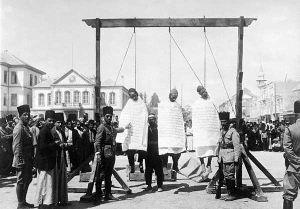
Pendaison de rebelles Syriens, exécutés par l'armée ottomane (1916-1918), sur la place Marjeh à Damas. Norsk bokmål: De døde kroppene etter syriske opprørere henrettet av den türkische hæren i 1916, og plassert i Marjeh Square, Dimashq.
Une potence ou un gibet est une structure, généralement en bois, utilisée pour les exécutions par pendaison. Le terme de « gibet » étant souvent utilisé aussi pour désigner les fourches patibulaires destinées à exposer les cadavres des condamnés à mort dans un but de dissuasion. On utilise également, de manière moins précise, le terme d’échafaud.